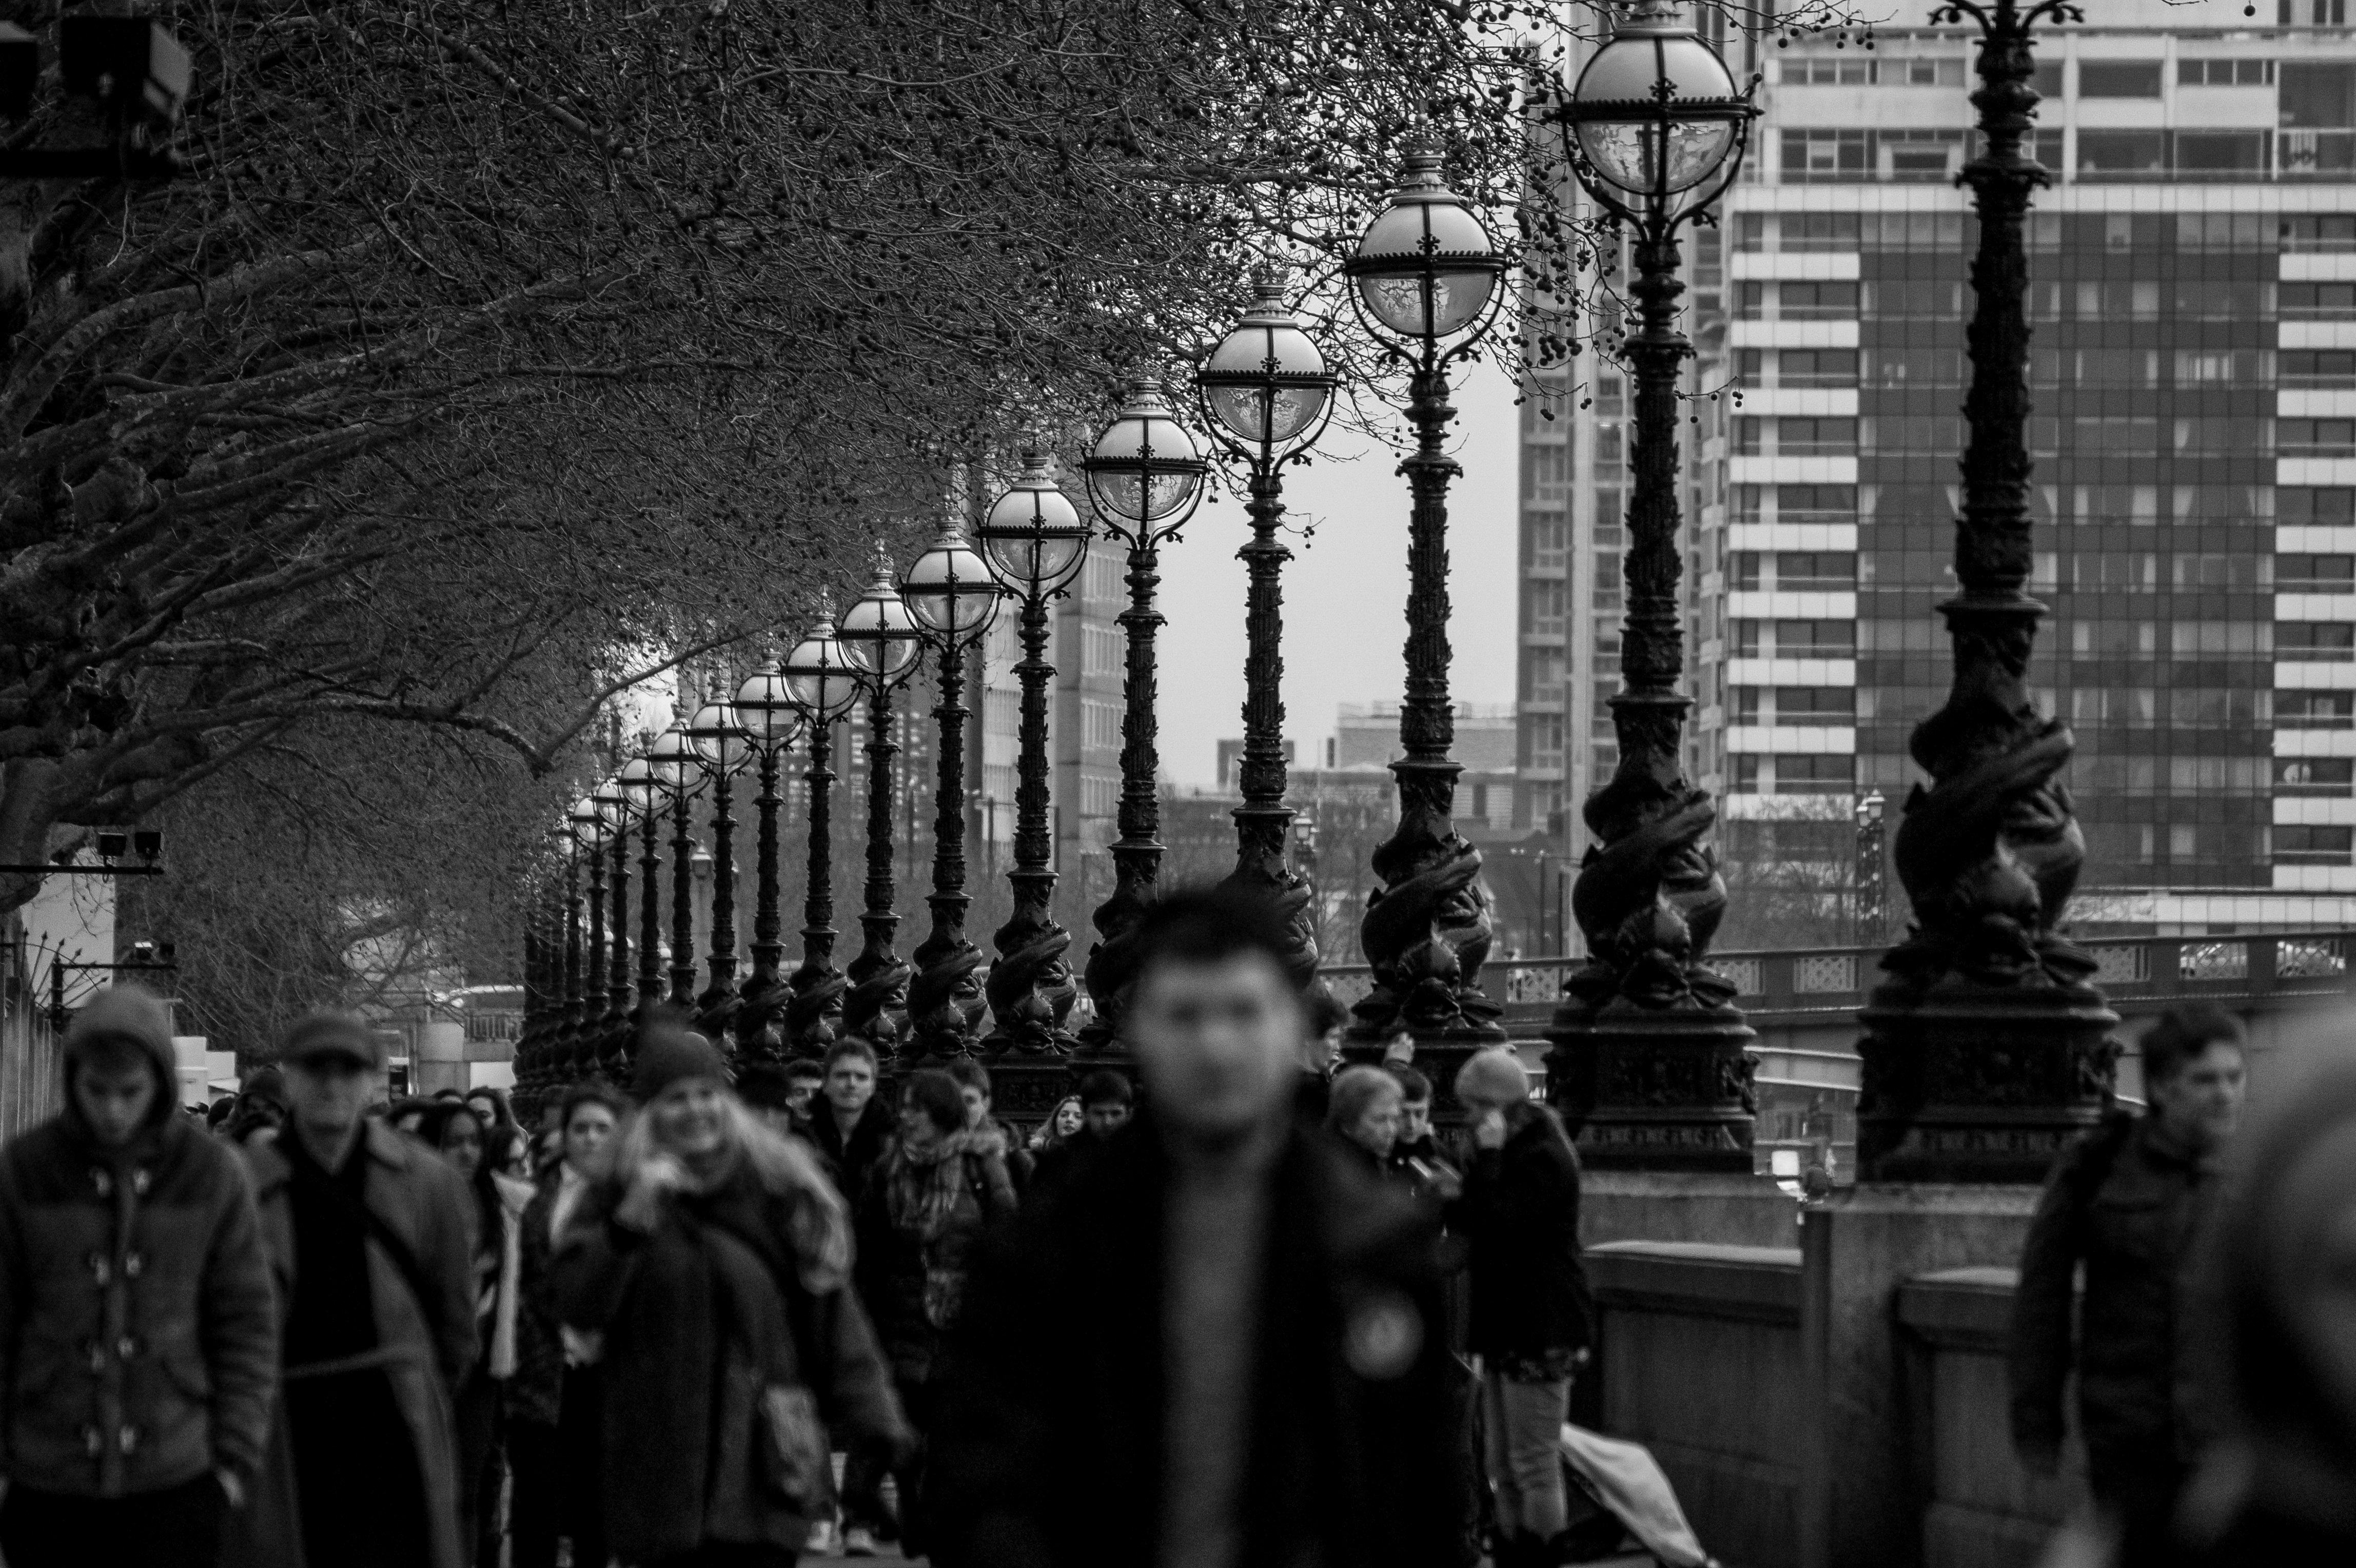
black and white, people, road, white, street, photography, crowd, busy, darkness, lamp, black, monochrome, uk, south, blackwhite, london, bank, photograph, westminster, metropolis, engalnd, urban area, monochrome photography, film noir